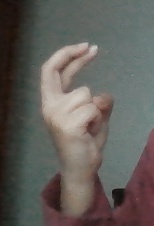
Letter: zay